Jevetta Steele

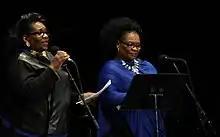
Jevetta and Jearlyn Steele at the 2017 Minnesota State Fair

Jevetta Steele (born November 14, 1962) is an American R&B jazz, and gospel music singer.